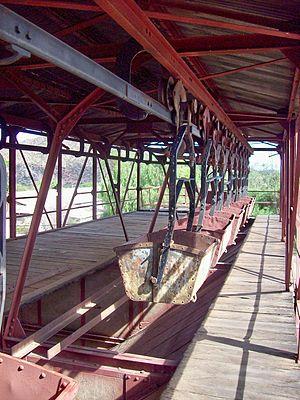
Cet article recense les monuments historiques de la province de La Rioja, en Argentine.